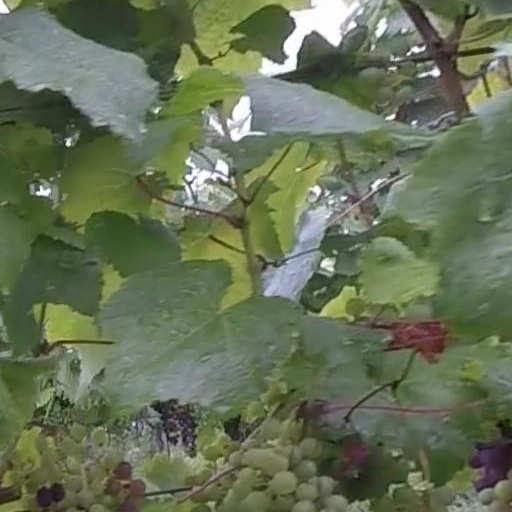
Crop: grape